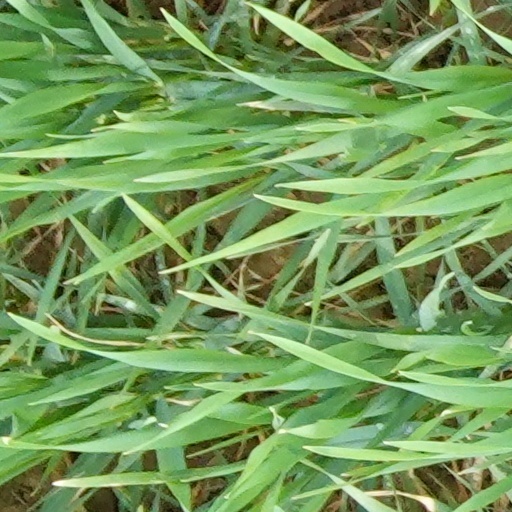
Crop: wheat